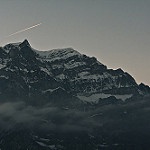
Scene: Outdoor